Huli (film)

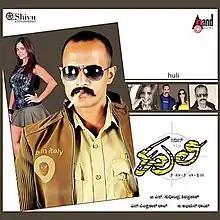
Official poster

Huli is a 2010 Indian Kannada-language action drama film directed by Om Prakash Rao and starring Kishore and Jennifer Kotwal. The film released alongside "Rame Gowda vs Krishna Reddy" (2010) and "Nayaka" (2010).